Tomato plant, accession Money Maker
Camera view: tilt-top (135 deg); turntable rotation: 60 degrees
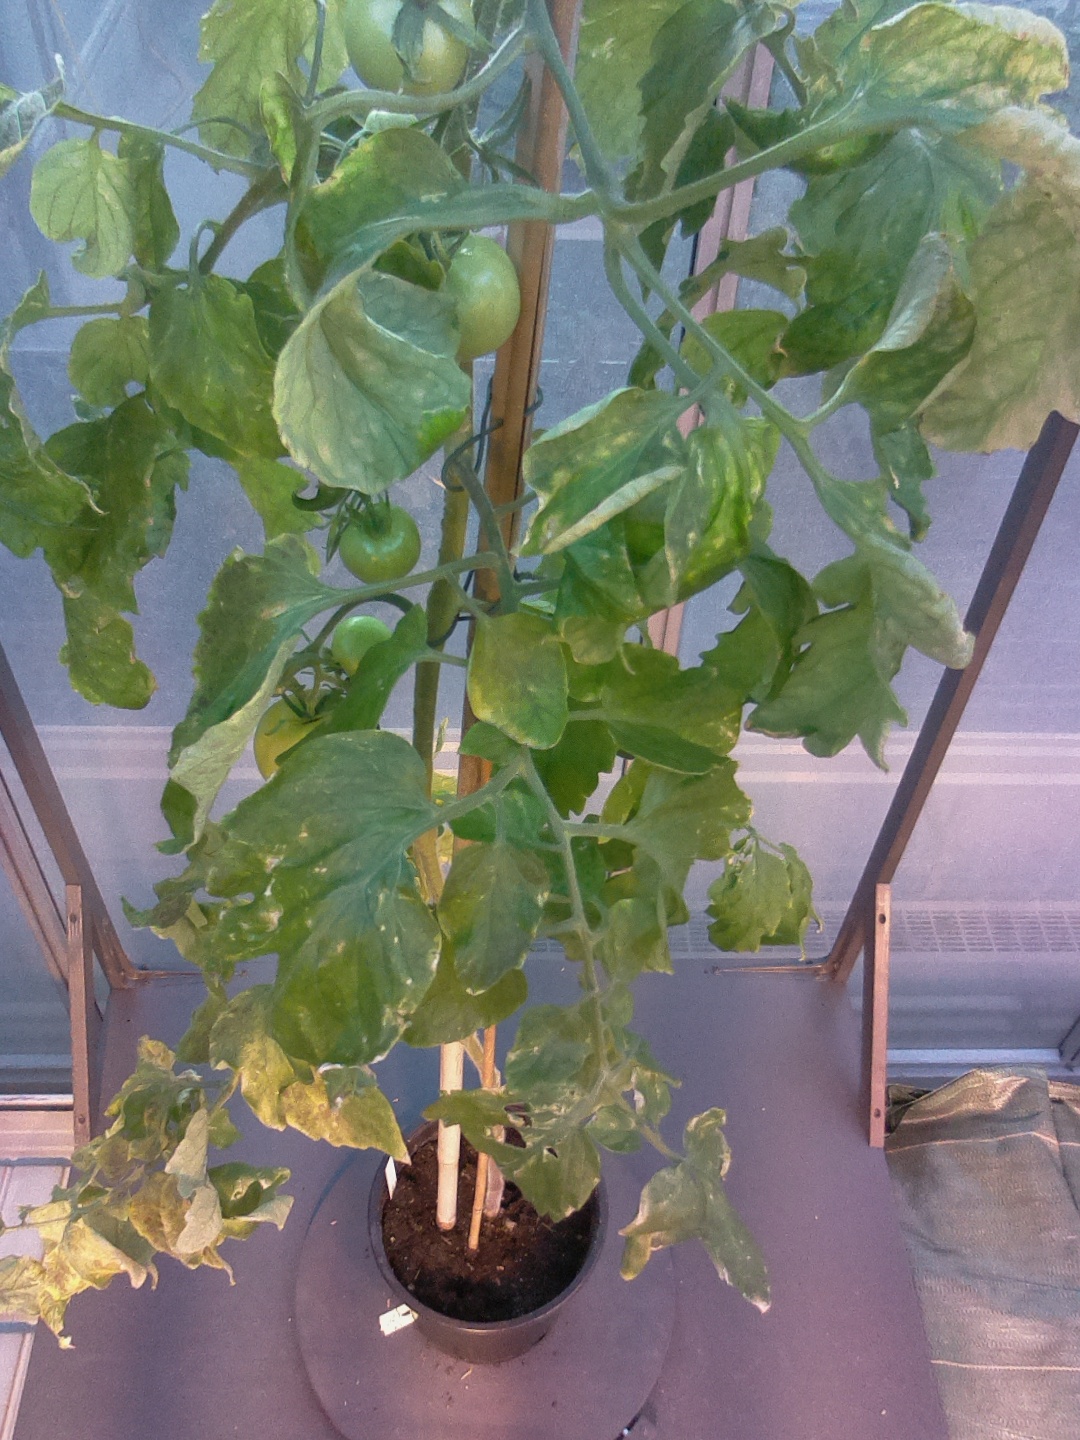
BBCH growth stage 79: 90% -100% of final fruit size